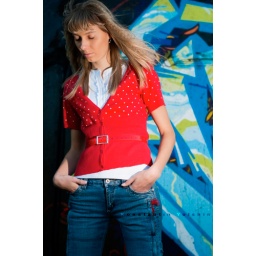
girl standing in front of the wall painted with graffiti